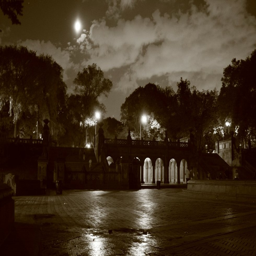
tourist attraction on a summer night